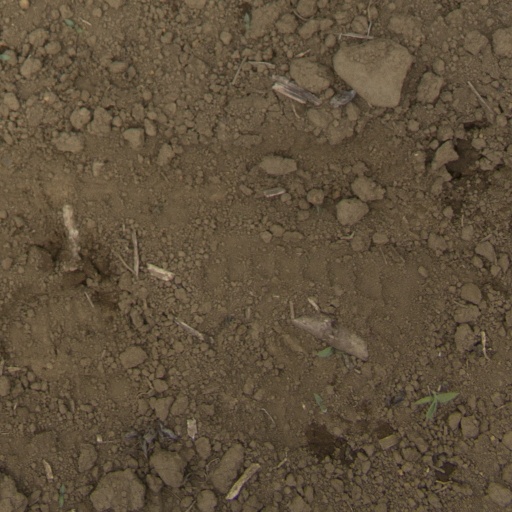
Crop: Jerusalem artichoke